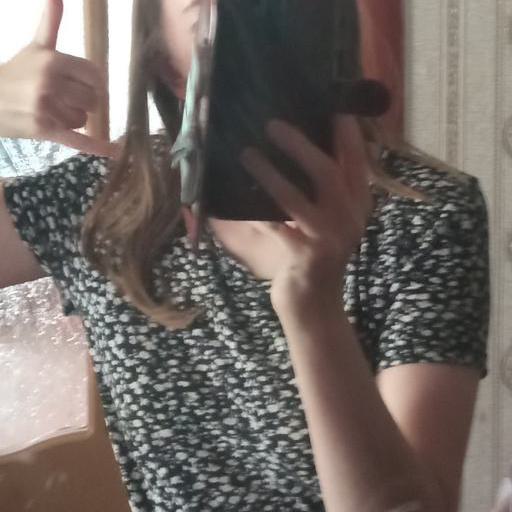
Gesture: no_gesture